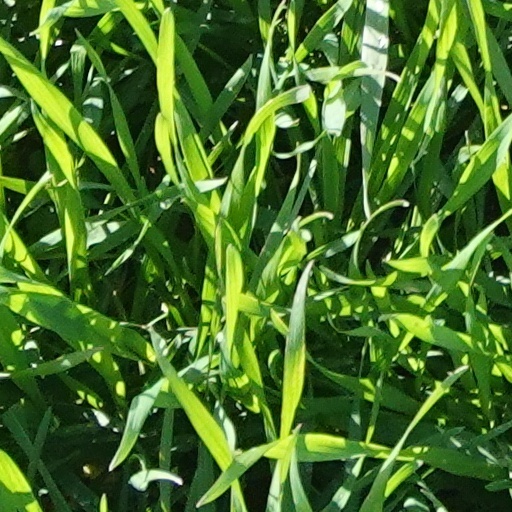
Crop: wheat